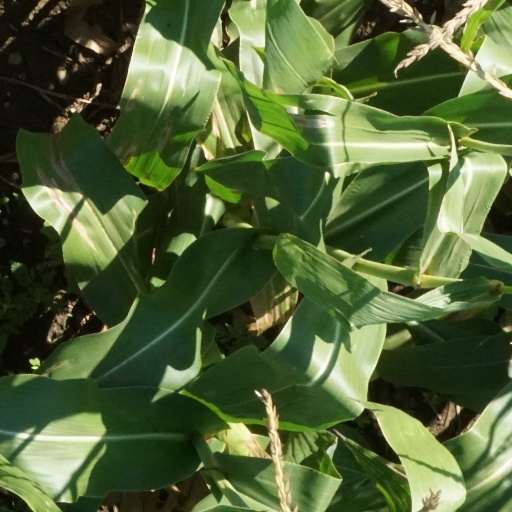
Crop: maize; corn